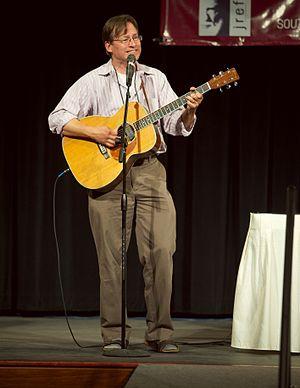
Roy Zimmerman est un chanteur, humoriste, compositeur et guitariste américain dont l'inspiration ouvertement gauchisante se concentre principalement sur les questions sociales et politiques.